Pithole, Pennsylvania

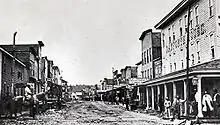
View of Holmden Street from First Street

As many residents were temporary, Pithole had a total of 54 hotels ranging from simple rooming houses to luxury hotels like the Chase and Danforth Houses, or the Bonta House located in Prather City on the bluff on the opposite side of Pithole Creek. The Astor House, Pithole's first hotel, was built in one day. Construction of the hotel was especially poor; a lack of insulation and innumerable gaps in the walls made conditions in the hotel miserable during the winter. At one point, the Pithole Post Office, located on the first-floor of the Chase House, was the third-busiest in the state of Pennsylvania, behind Philadelphia and Pittsburgh. Three different churches—Catholic, Methodist and Presbyterian—were constructed by their respective congregations. Pithole's local newspaper, the "Pithole Daily Record" was started on September 5, 1865. The largest building in Pithole—the three-story, 1,100-seat Murphy's Theater—opened on September 17. Among all the glamour, "every other building [in Pithole] was a bar". Prostitution was rampant in Pithole, with most of the brothels built along First Street. Although the borough council passed ordinances banning the sex trade and carried out raids in an attempt to enforce them, they had little impact.